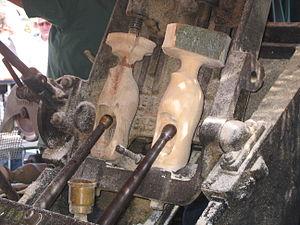
Un sabot est à l'origine une chaussure réalisée en creusant un morceau de bois pour que le pied puisse s'y glisser. Il est fait d'un seul tenant. La discipline s’appelle le sabotage, et le métier, le sabotier.